Kristian Niemann

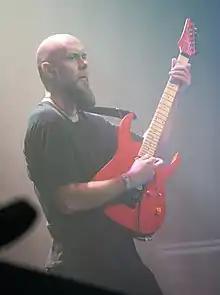
Niemann performing in 2015

Kristian Niemann (born 26 October 1971) is a Swedish guitarist who currently plays for heavy metal band Sorcerer and has previously performed for bands such as Therion, Lithium, and Demonoid. He is the brother of Johan Niemann.